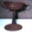
Label: cup